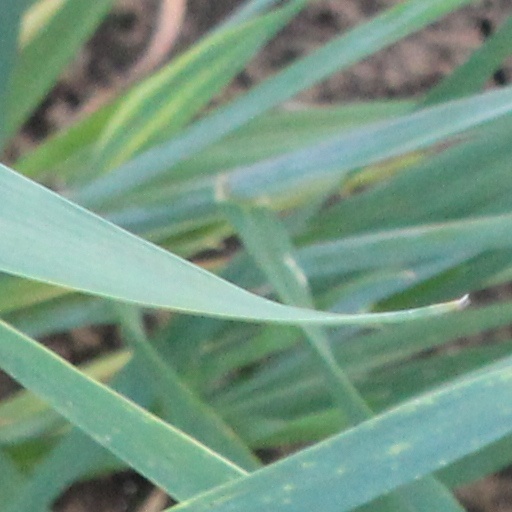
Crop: wheat